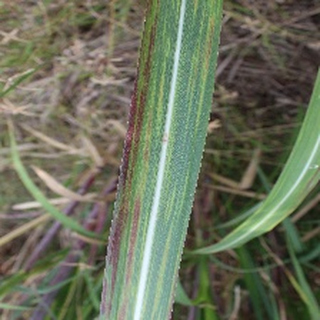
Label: sugarcane_bacterial_blight